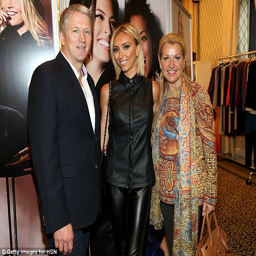
fashion marches on : actor proudly displayed her g by line